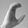
ASL letter: C